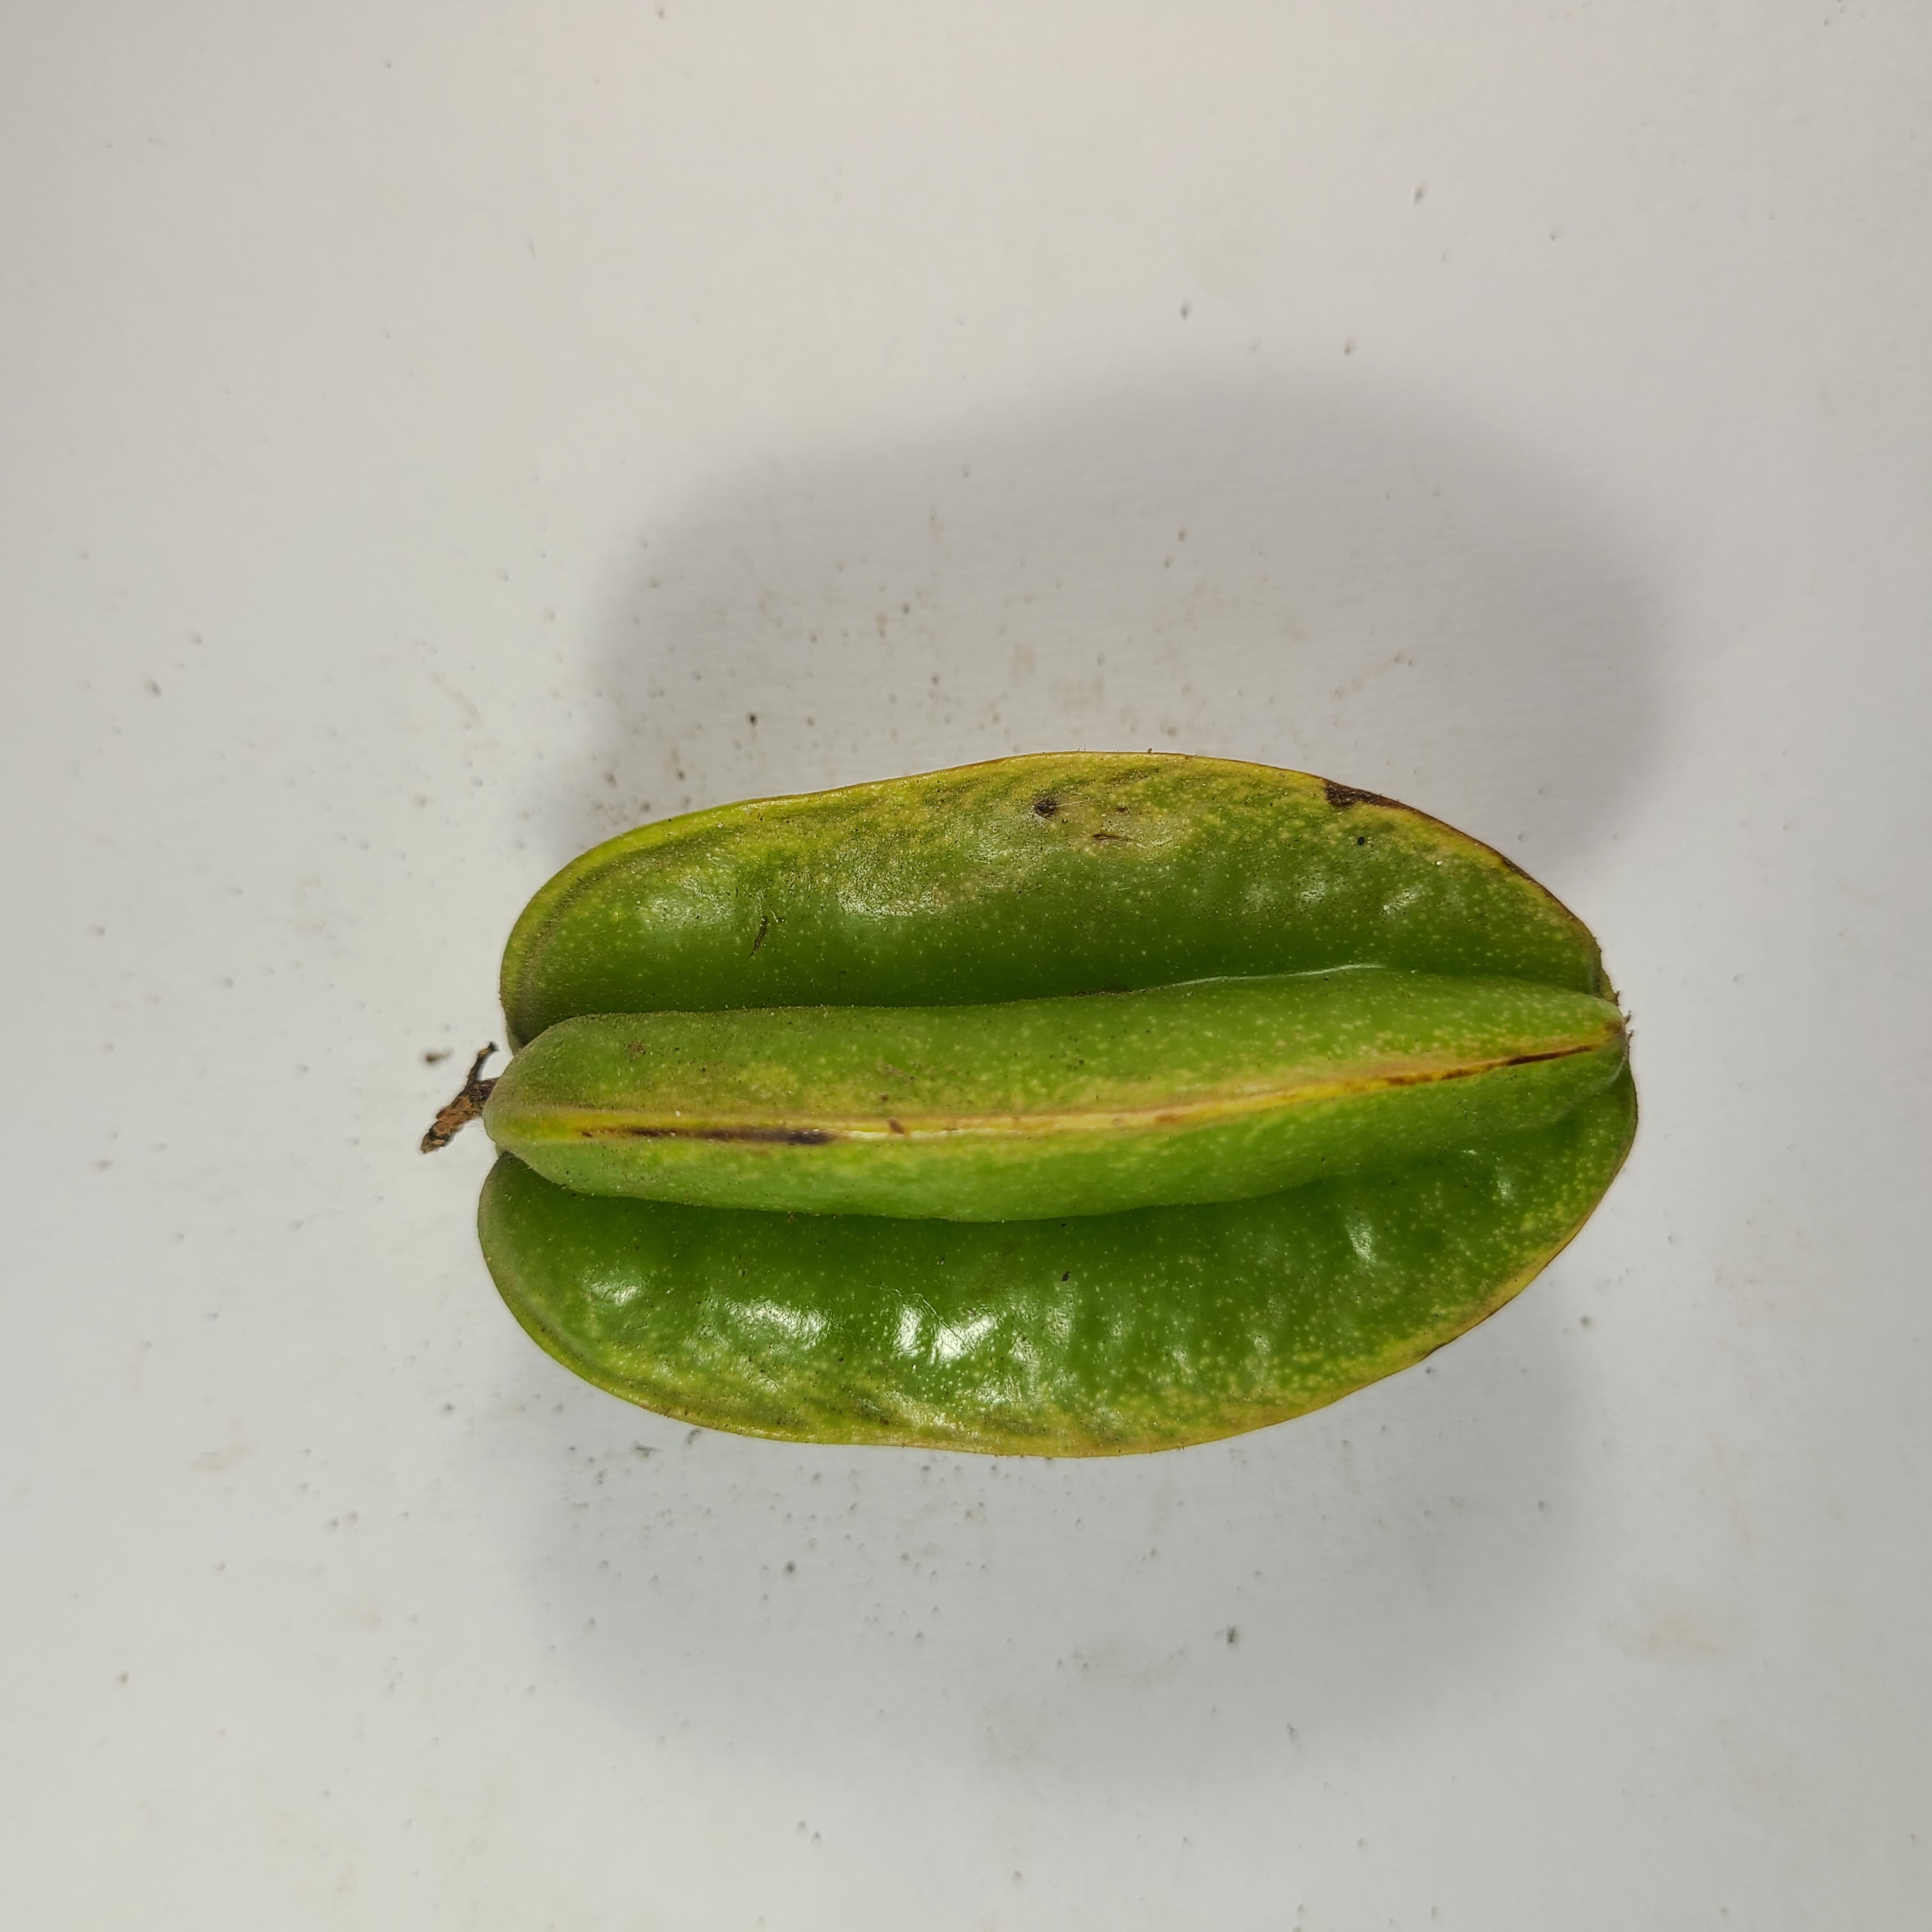
Label: Unhealthy Fruits